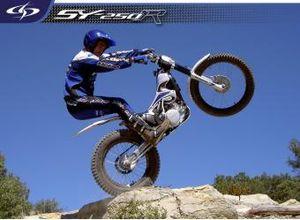
Une moto trial Scorpa SY-250R.